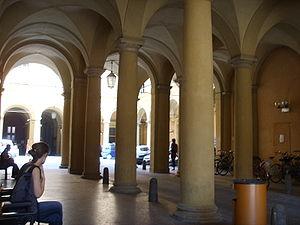
La Corda Fratres - Fédération internationale des étudiants, appelée aussi Corda Fratres - F.I.D.E. ou simplement Corda Fratres, est une organisation internationale, ni politique, ni religieuse, ni commerciale, ni humanitaire, festive et fraternelle d'étudiants fondée à Turin le 15 novembre 1898. Elle est la première – et seule à ce jour – société festive et carnavalesque universelle et la première association internationale des étudiants.